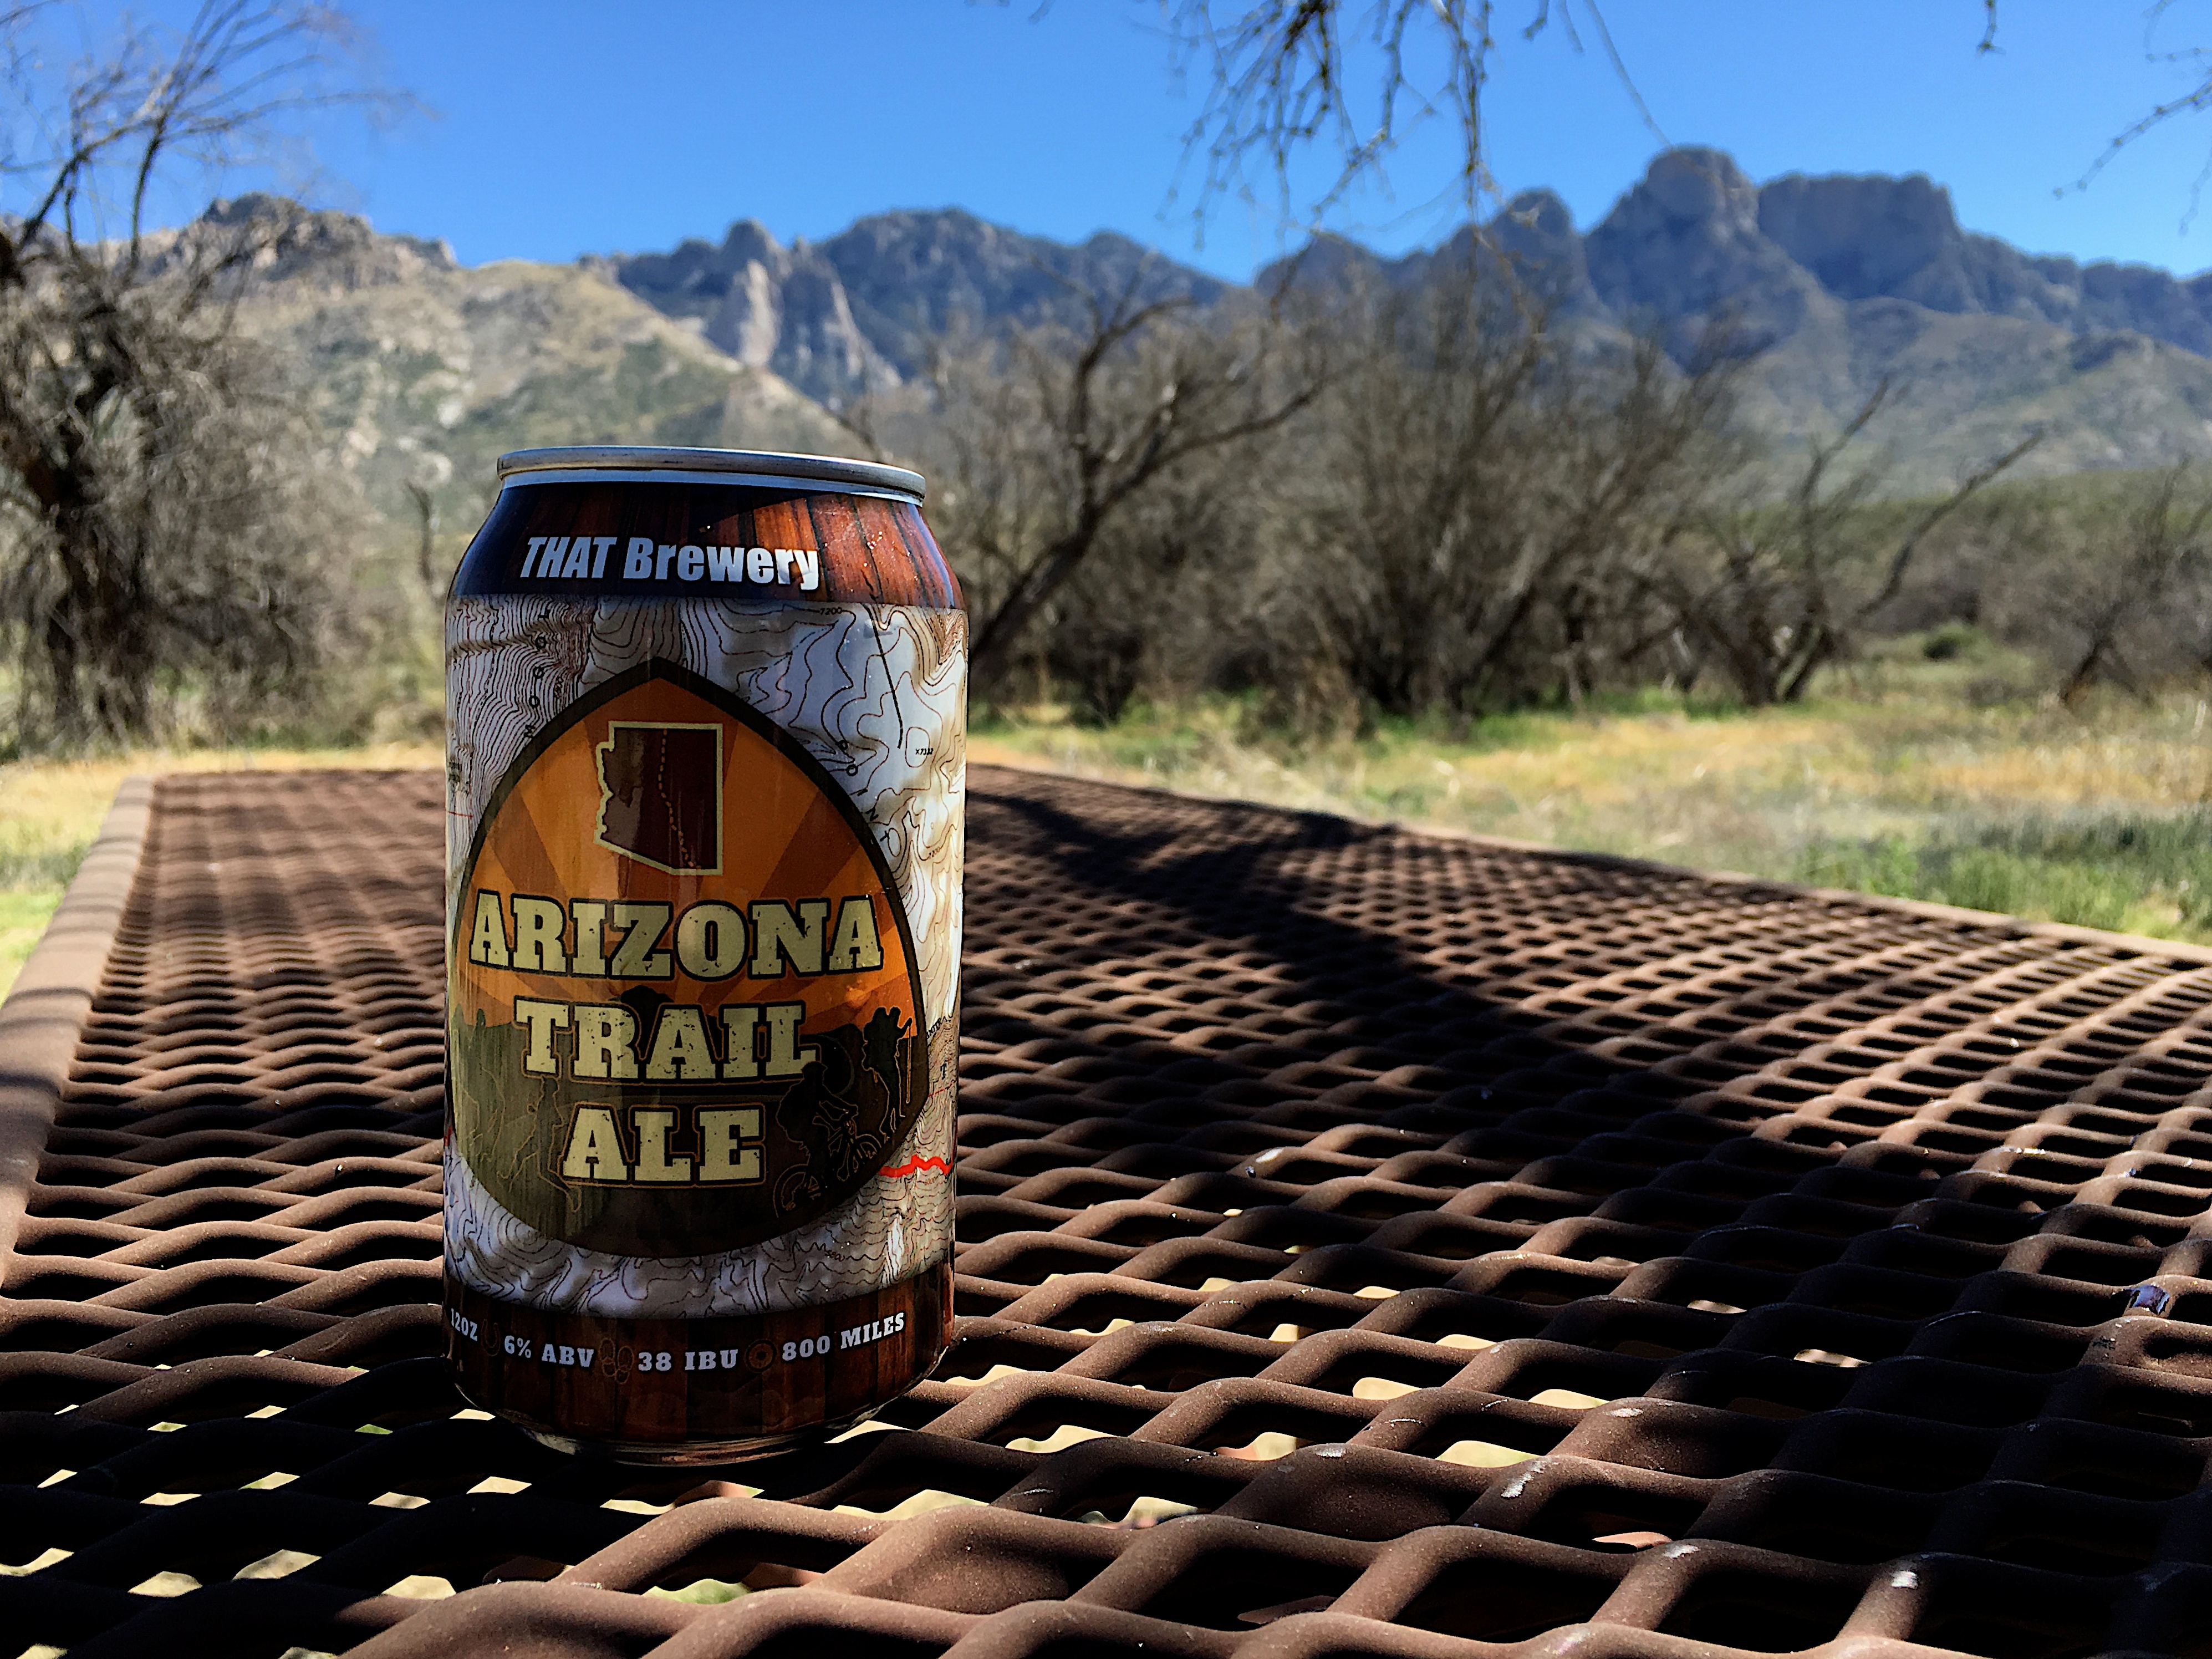
landscape, tree, grass, road, advertising, vehicle, soil, drink, beer, lager